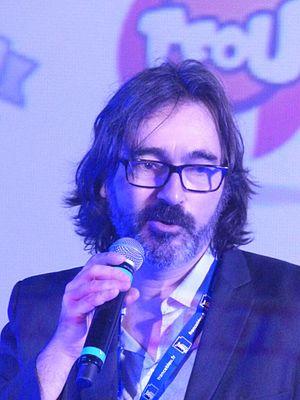
Au festival 'Voix d'Etoiles 2016' de Port Leucate.
Éric « Bibo » Bergeron est un réalisateur et scénariste français, né à Paris. Il a fait son apprentissage du film d'animation à l'école des Gobelins, à Paris, en 1984-1985.